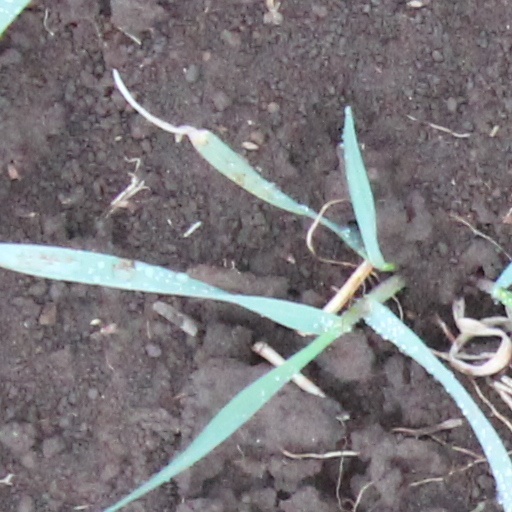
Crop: wheat